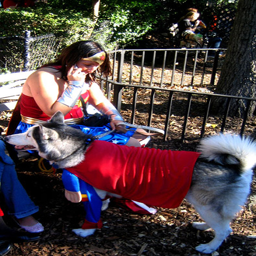
A woman has a large husky with a red jacket.
a dog is outside wearing a red shirt
A woman dressed up as wonder woman and her dog dressed as superman.
a large dog and a woman dressed up in costume
this is an image of a woman with a husky dog with a sweater.